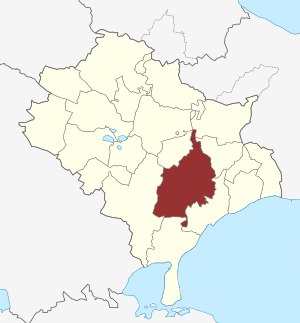
Faxe Sogn
Faxe Sogn i Faxe Herred
Faxe Sogn er et sogn i Tryggevælde Provsti. Sognet ligger i Faxe Kommune. Indtil Kommunalreformen i 2007 lå det i Fakse Kommune, og indtil Kommunalreformen i 1970 lå det i Fakse Herred. I Faxe Sogn ligger Faxe Kirke.